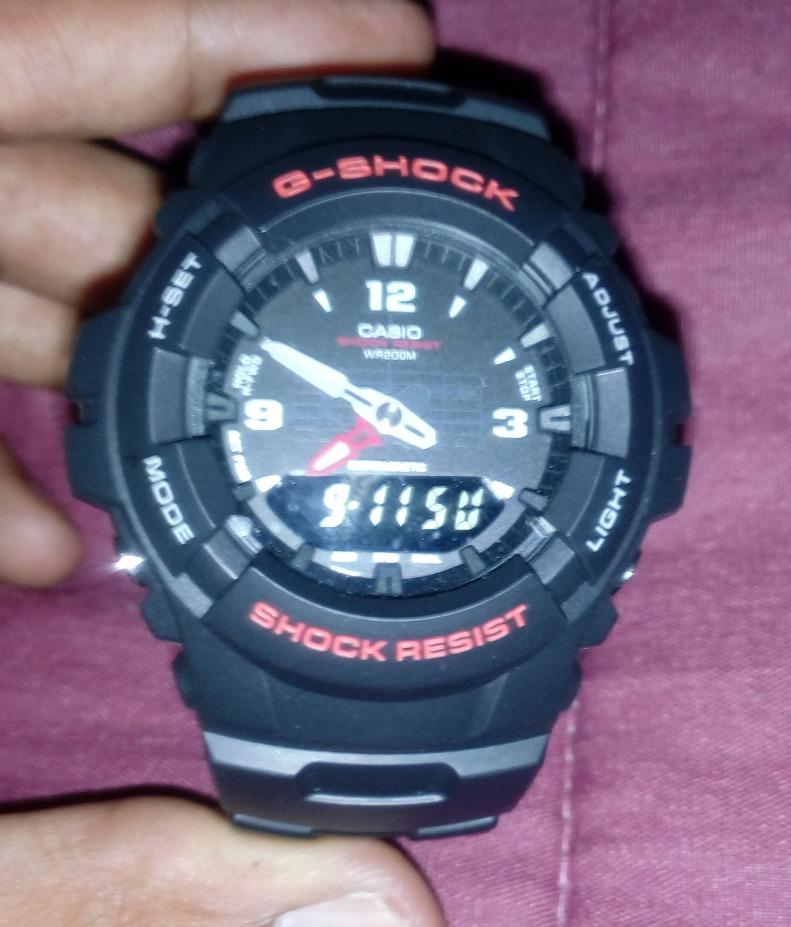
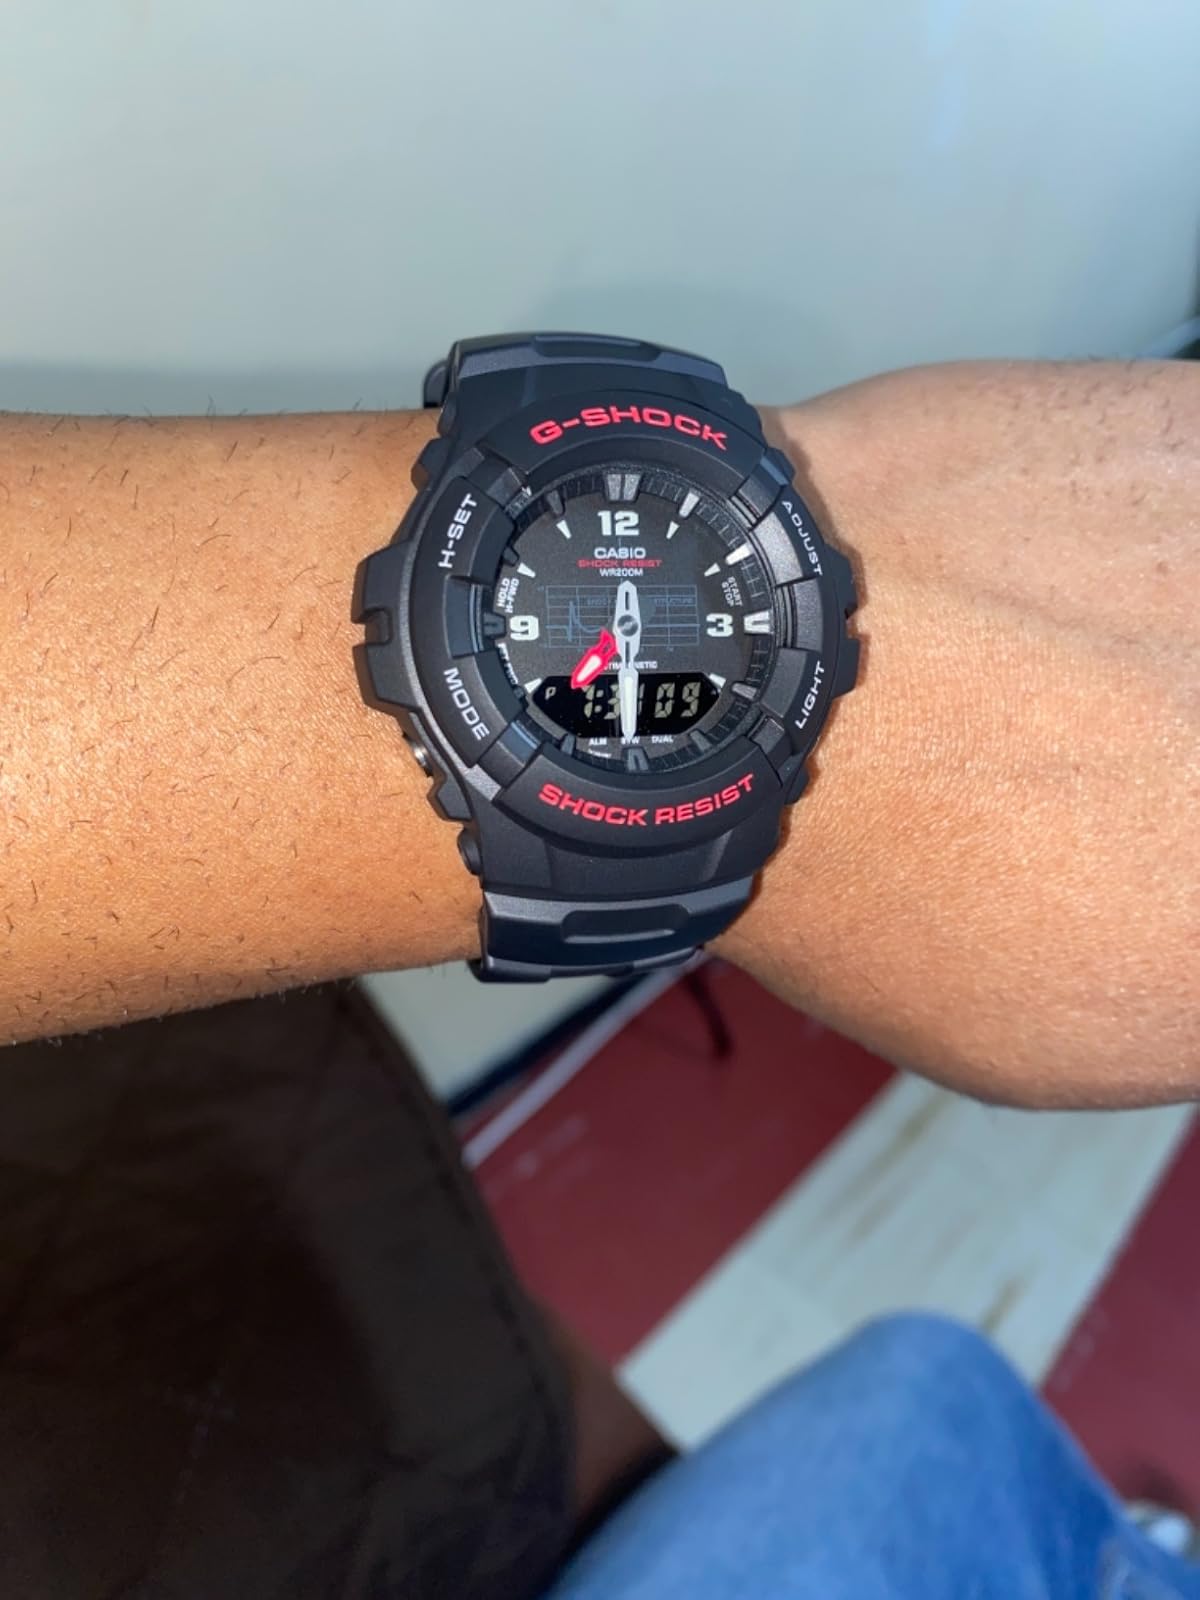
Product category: accessories_watch
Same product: yes